Decay scheme

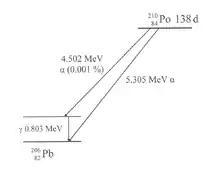
Decay Scheme of Po

Here, to the left, we now have an alpha decay. It is the decay of the element Polonium discovered by Marie Curie, with mass number 210. The isotope Po is the penultimate member of the uranium-radium-decay series; it decays into a stable lead-isotope with a half-life of 138 days. In almost all cases, the decay is via the emission of an alpha particle of 5.305 MeV. Only in one case of 100000, an alpha particle of lower energy appears; in this case, the decay leads to an excited level of Pb, which then decays to the ground state via gamma radiation.